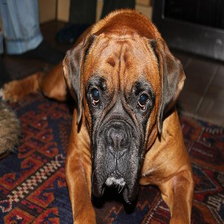
Species: dog
Breed: boxer